Whangaparapara

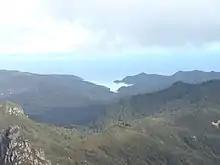
Whangaparapara Harbour seen from Mount Hobson

Whangaparapara is a harbour and coastal community on Great Barrier Island in New Zealand's Hauraki Gulf.